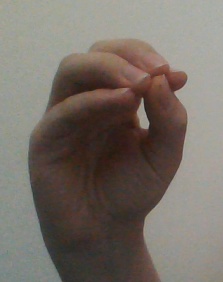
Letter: ha